Milsons Point railway station

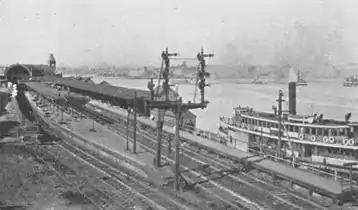
The original station on the day it closed to traffic

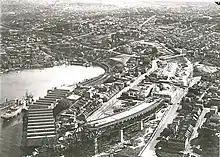
Aerial view of construction of the northern approach to the Sydney Harbour Bridge. The original railway alignment and construction work on the realignment for extension across the bridge can both be seen.

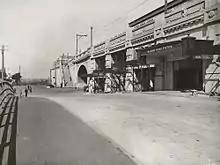
Eastern entrance

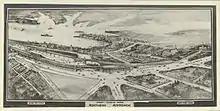
Sketch showing both pairs of platforms at Milsons Point

In 1815, government architect Francis Greenway, in a report to Governor Macquarie, proposed the building of a bridge from Dawes Point at the city's edge to the northern shore. The original Milsons Point station was not in its present location, but on the edge of Sydney Harbour approximately on the site of the present northern pylon of the Sydney Harbour Bridge and the North Sydney Olympic Pool. This location enabled passengers from the North Shore to transfer directly from steam trains to ferries to reach Circular Quay. It opened as the southern terminus of the North Shore railway line on 1 May 1893. when extended from its previous terminus at St Leonards (opened from Hornsby 1 January 1890). The site, squeezed between the rock cliffs and the edge of Sydney Harbour was cramped, with two side platforms, one of which was built on piles partly over the water's edge, and three tracks between, including a centre road. Immediately adjoining it to the west was the colonnaded Milsons Point ferry wharf for the ferry service to Circular Quay in the Sydney central business district and tram terminus for the North Sydney cable tramway (opened 22 May 1886) and subsequently electrified from 11 February 1900.